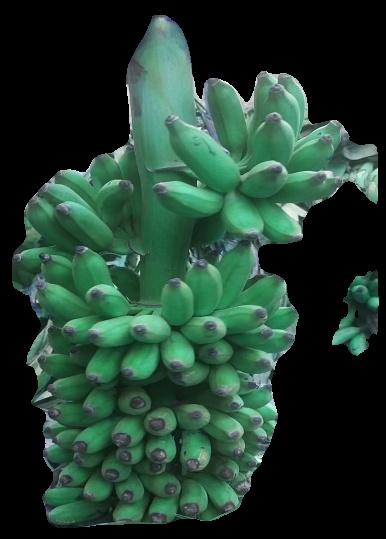
Variety: elakki-bale
Grade: grade1